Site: brandenburg
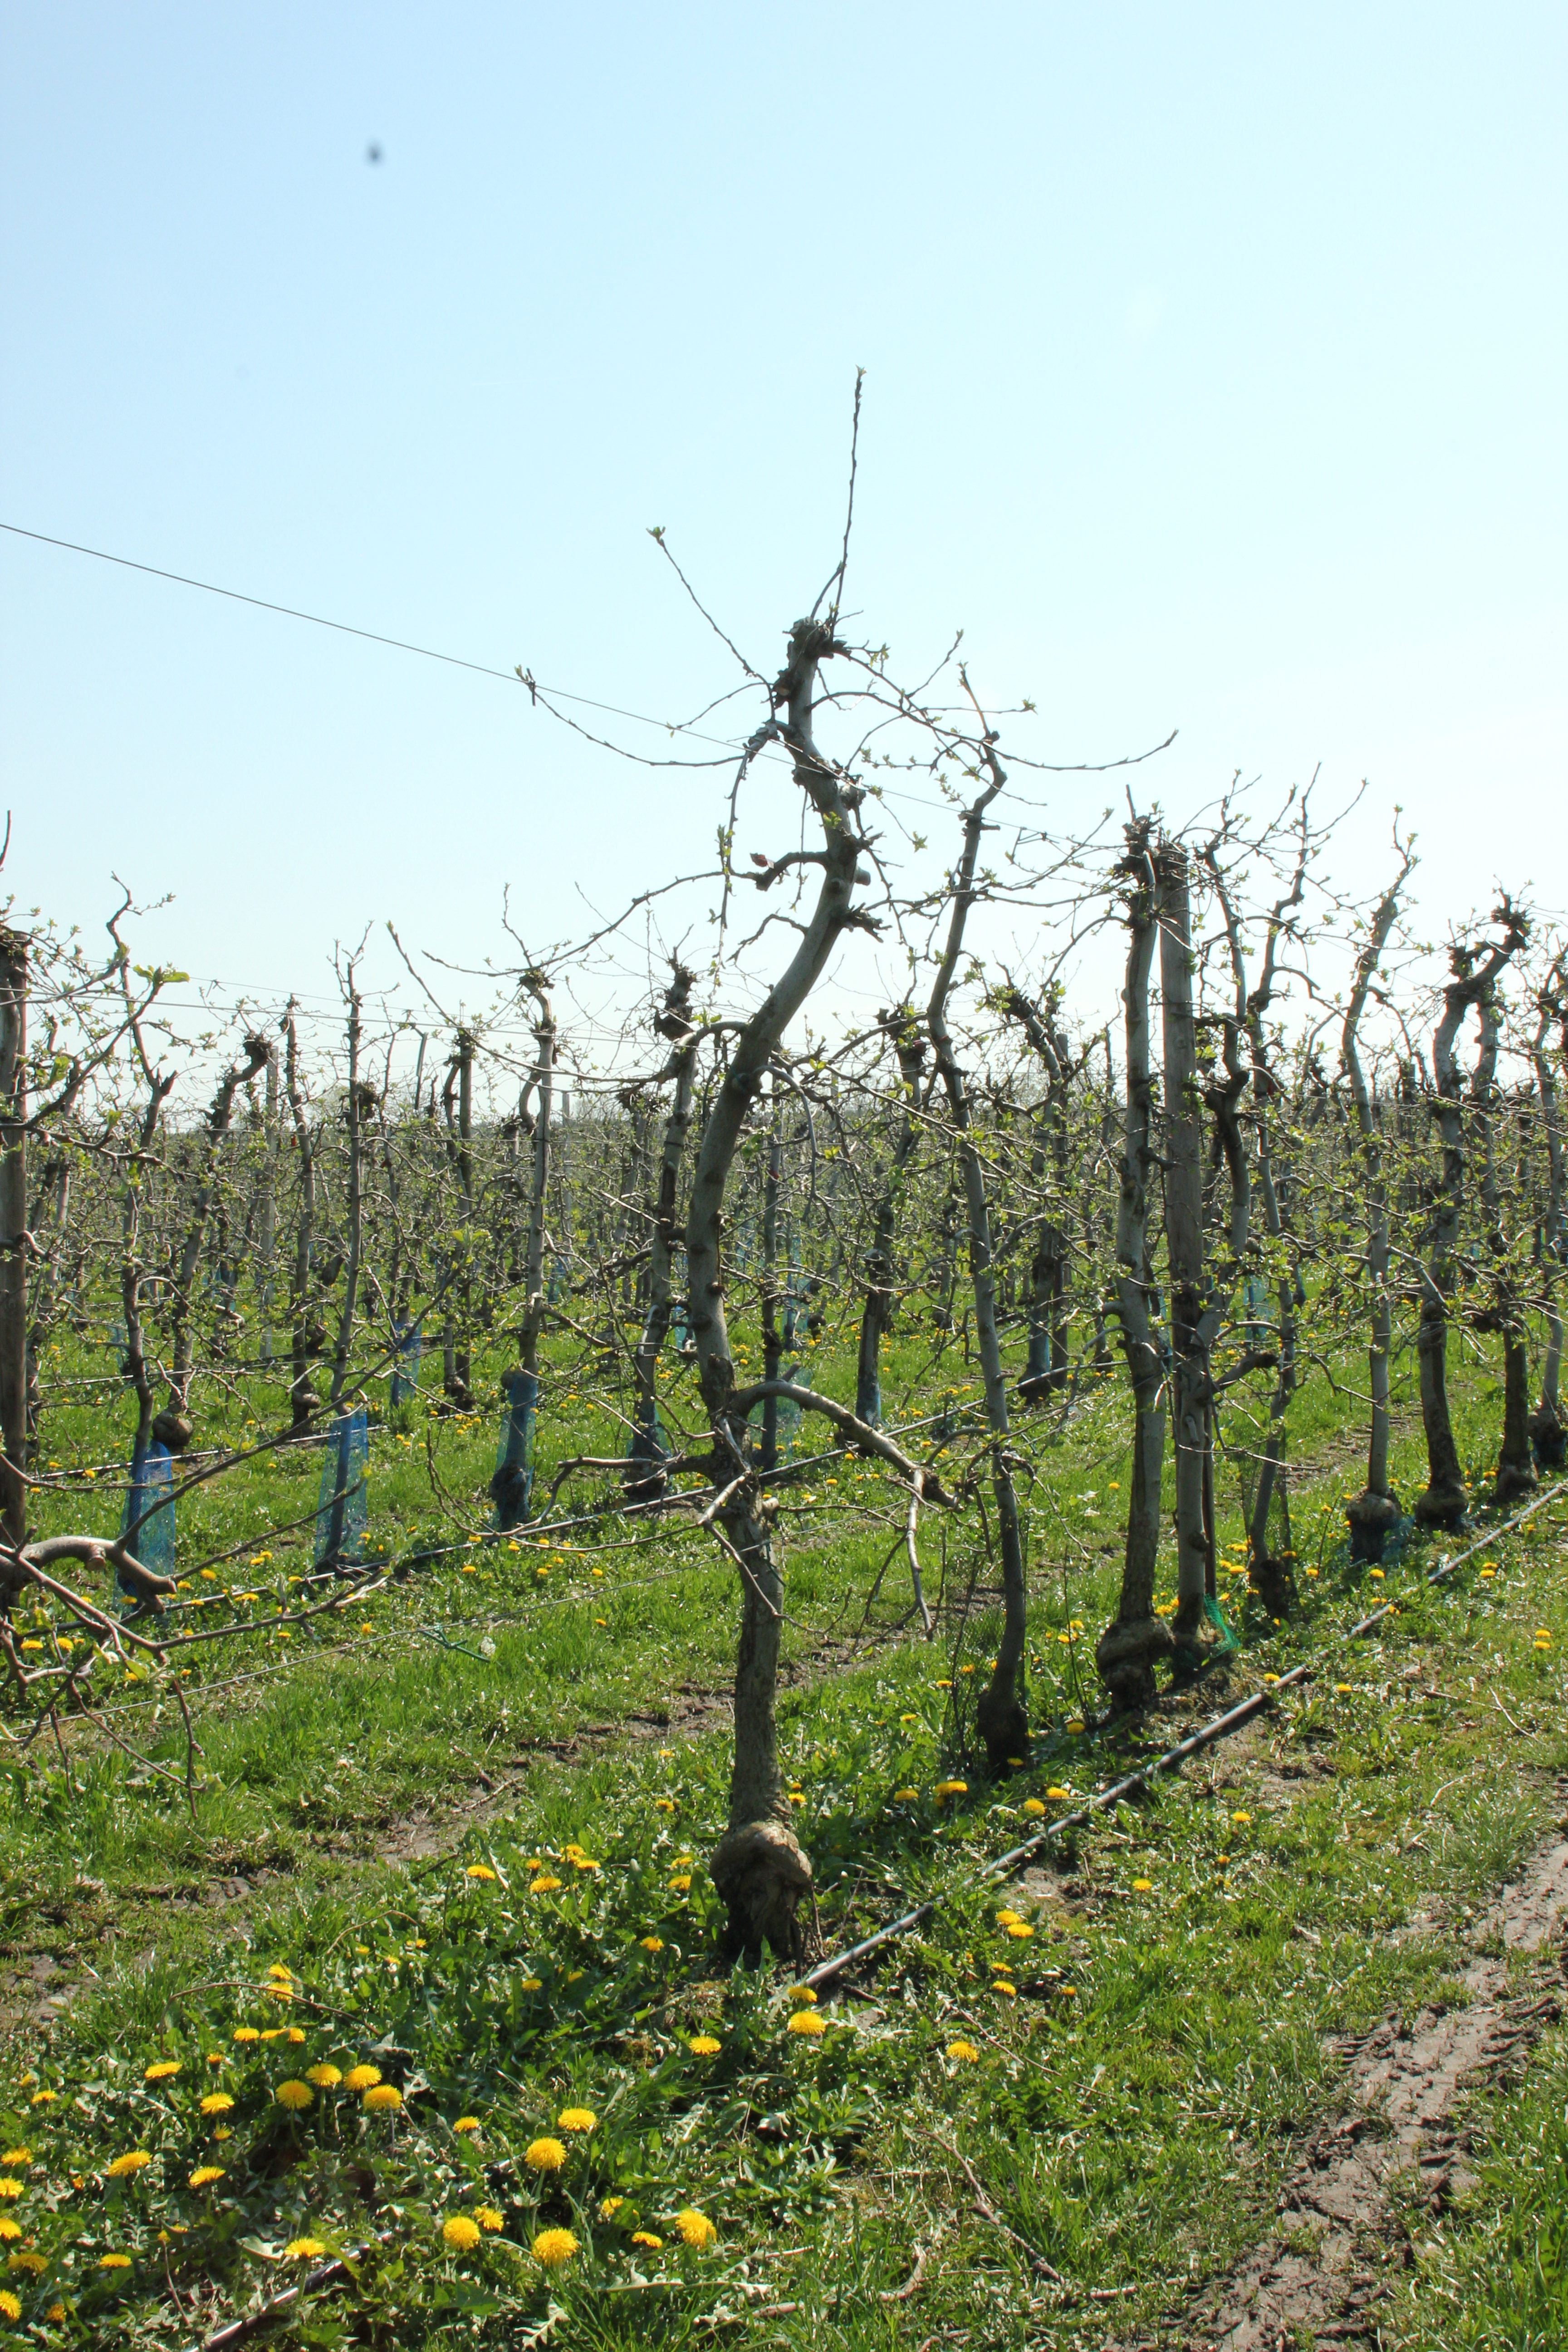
Growth stage (BBCH 56): Inflorescence emergence